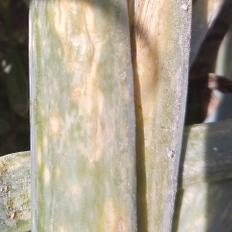
Crop: Onion
Condition: alternaria-d